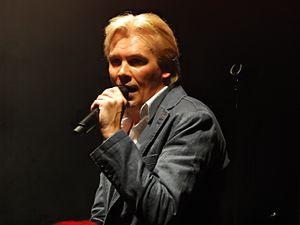
Jens Bogner, né le 6 juin 1970 à Marbach am Neckar, est un chanteur allemand.